Azalais of Toulouse

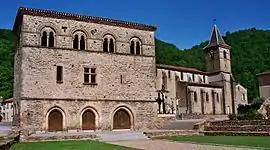
Adelaide's Pavilion in Burlats

Azalaís of Toulouse (or Alaís) was the daughter of count Raymond V of Toulouse and Constance of France.